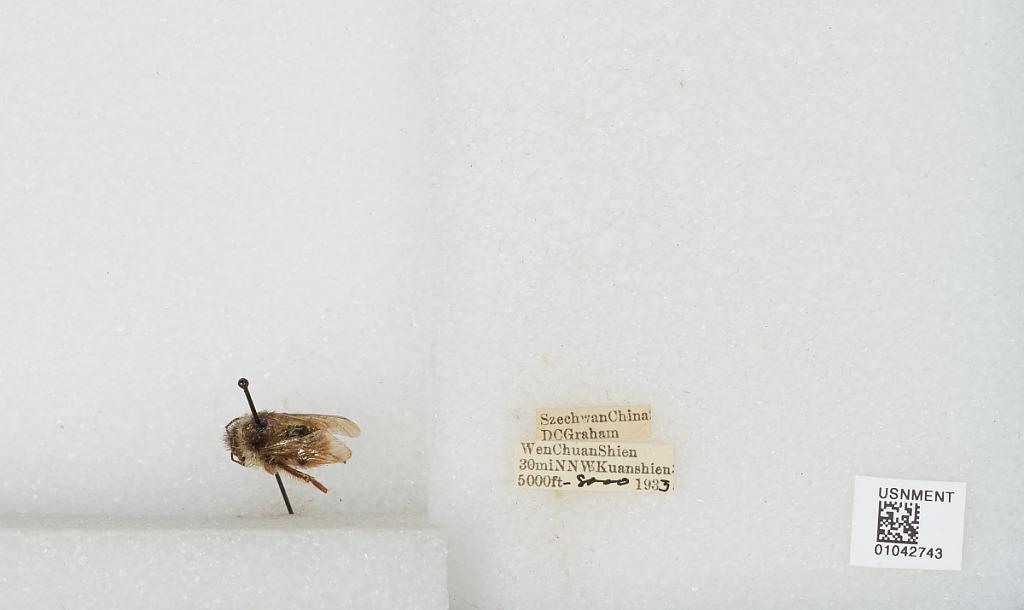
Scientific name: Bombus sp.
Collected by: D. Graham
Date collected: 1933--
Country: China
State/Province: Sichuan
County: Wenchuan Xian
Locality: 30 mi NNW Dujiangyan